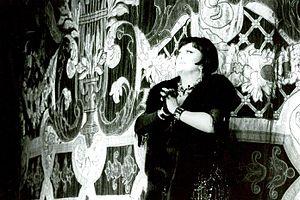
Régine Crespin en 1987, au Teatro Colon de Buenos Aires, lors de son dernier concert.
Régine Crespin est une cantatrice française, née le 23 février 1927 à Marseille et morte le 5 juillet 2007 à Clichy.